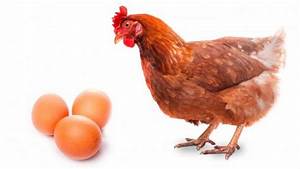
Label: gallina